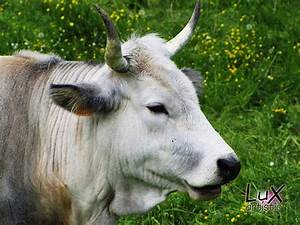
Label: cow